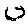
Label: 0